Galyna Skibo

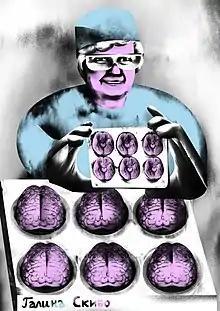
Portrait of Galina Skibo, created within the project "Science is she".

In addition to powerful scientific research, Galyna Skibo is active in public life. She is the first woman in Ukraine to become a member of the International Rotary Club in 1994. She founded Rotary Club in Kyiv, whose activities are aimed at supporting and helping talented young people, providing medical equipment to children's hospitals and implementing projects aimed at strengthening the health of Ukrainian children.